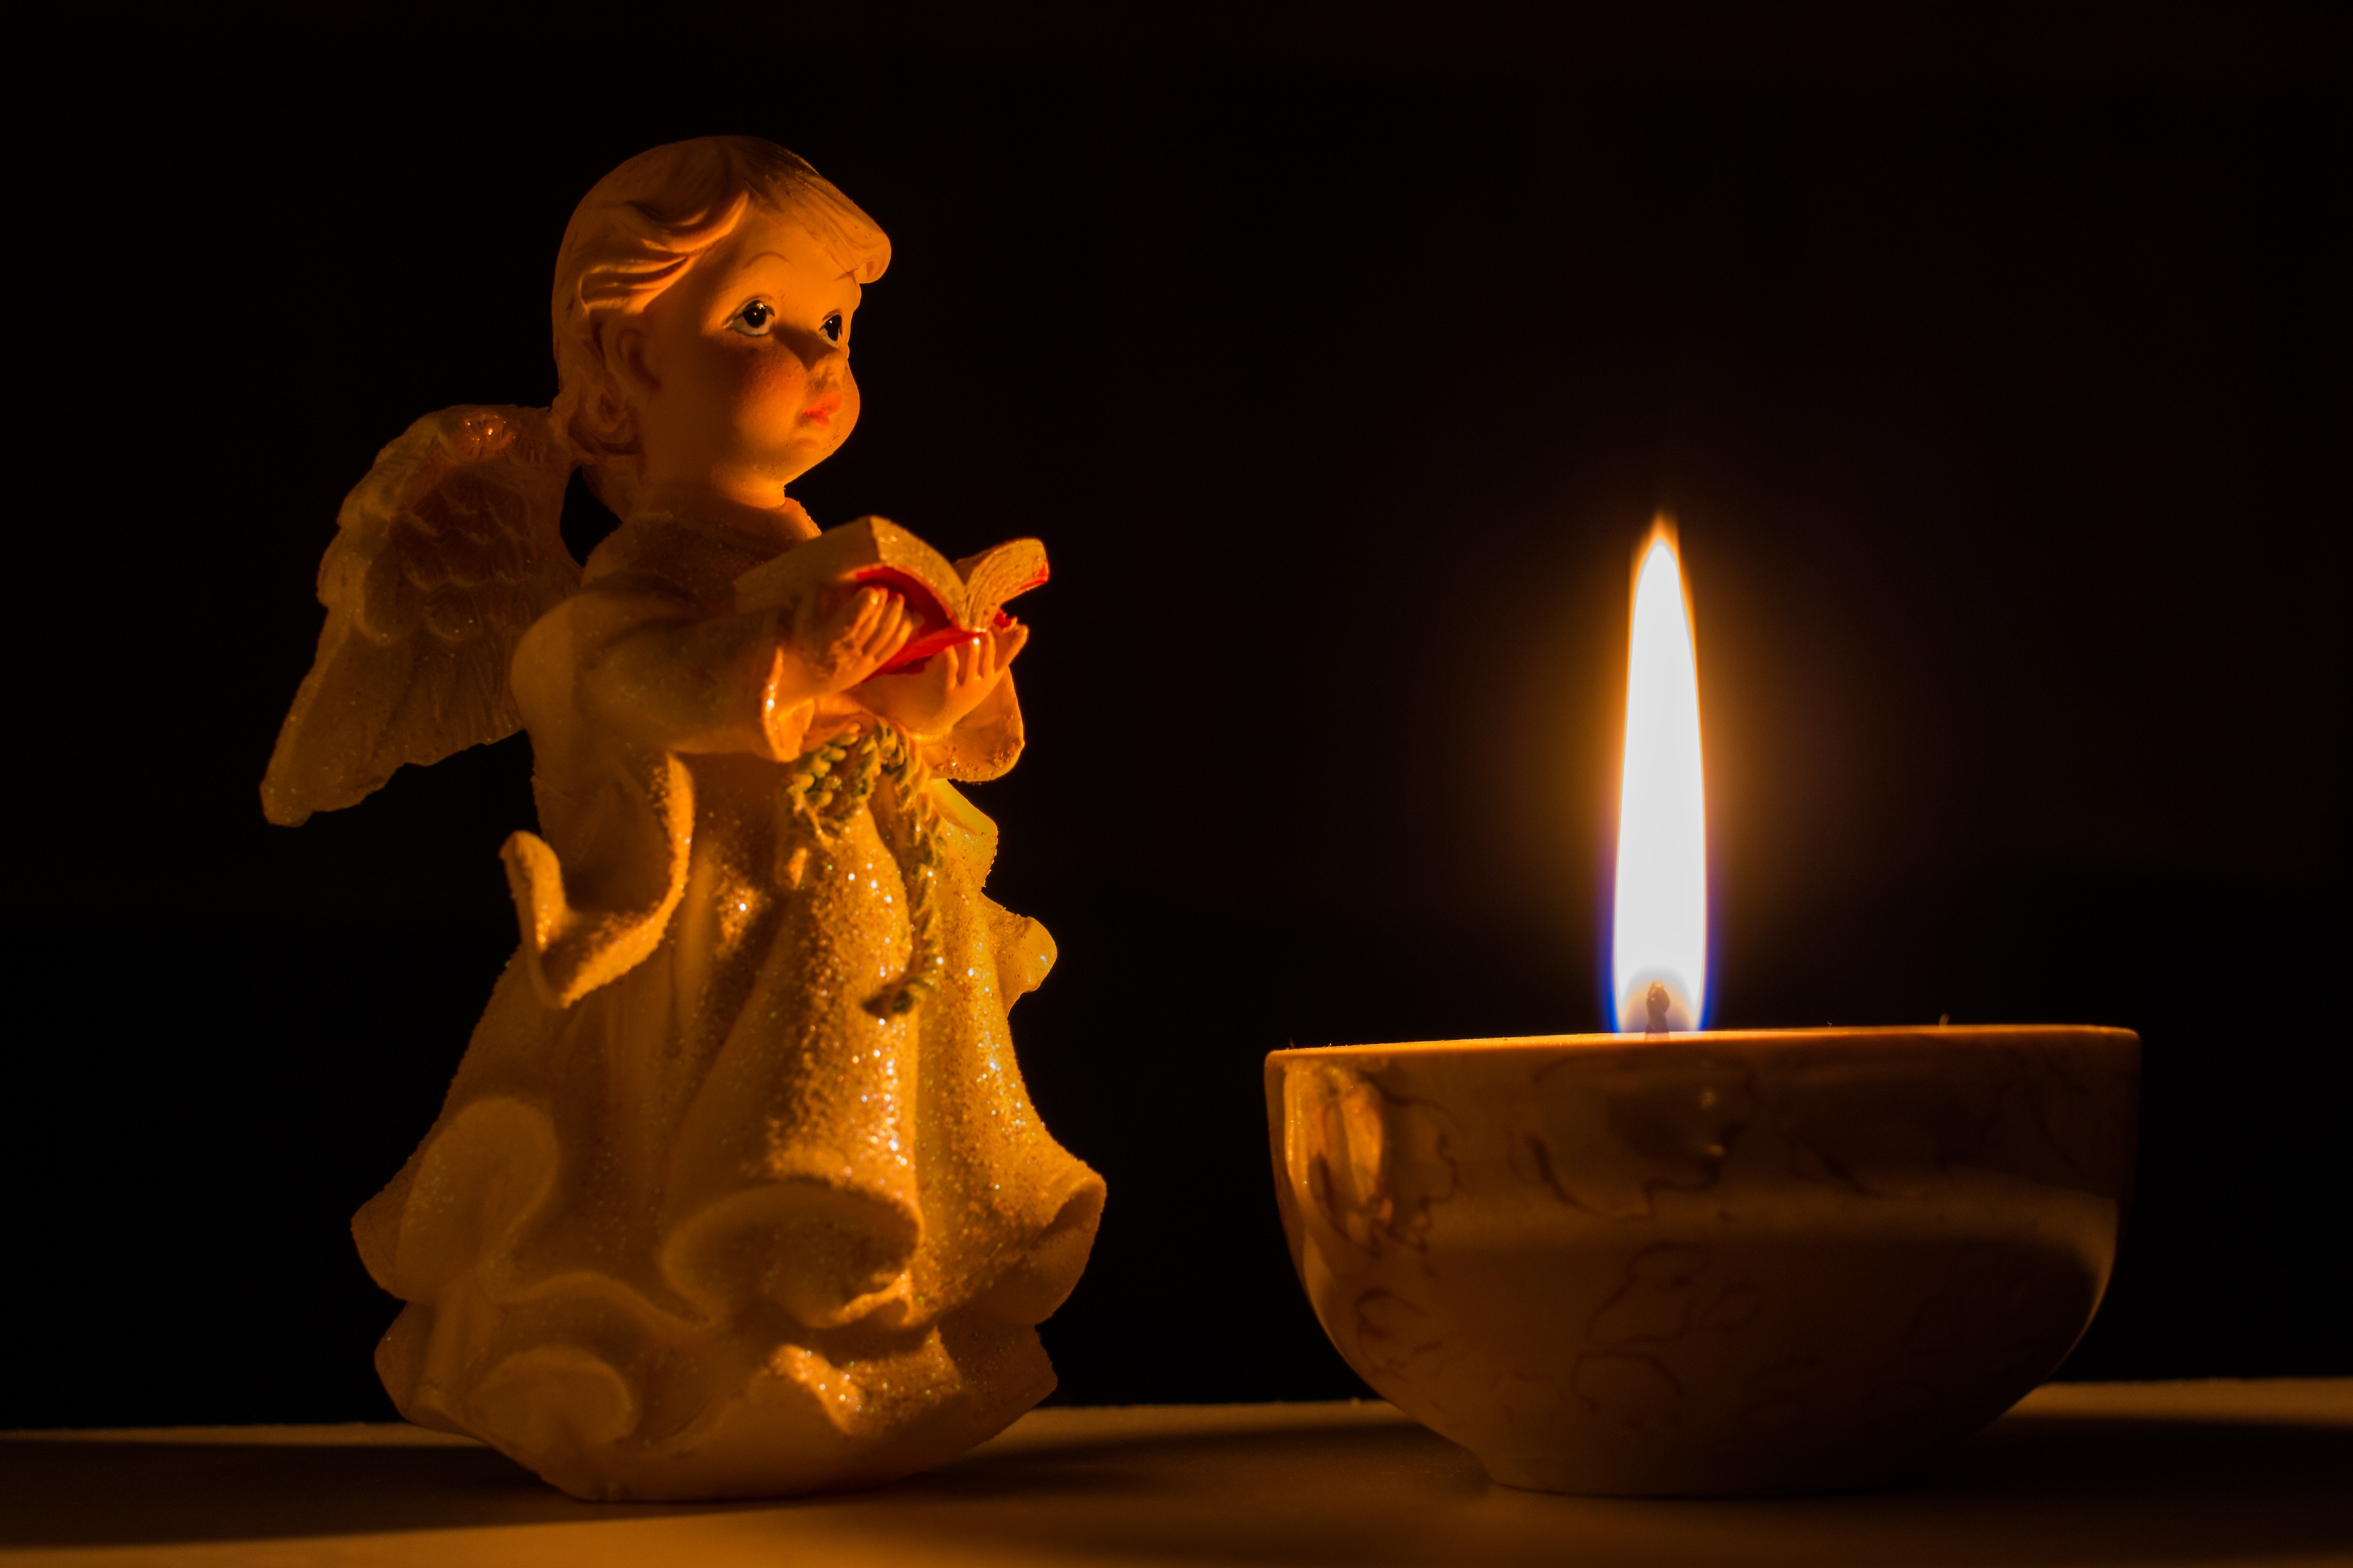
light, dark, contemplation, love, flame, religion, glow, darkness, church, candle, lighting, pray, help, religious, angel, hope, prayer, st, christianity, good, god, beg, eternity, vera, orthodoxy, miracle, spirituality, catholicism, salvation, forgiveness, christian church, the believer, dobr j